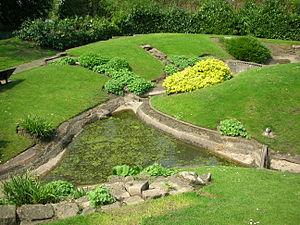
Cannon Hill Park est l'un des parcs de Birmingham, en Angleterre.